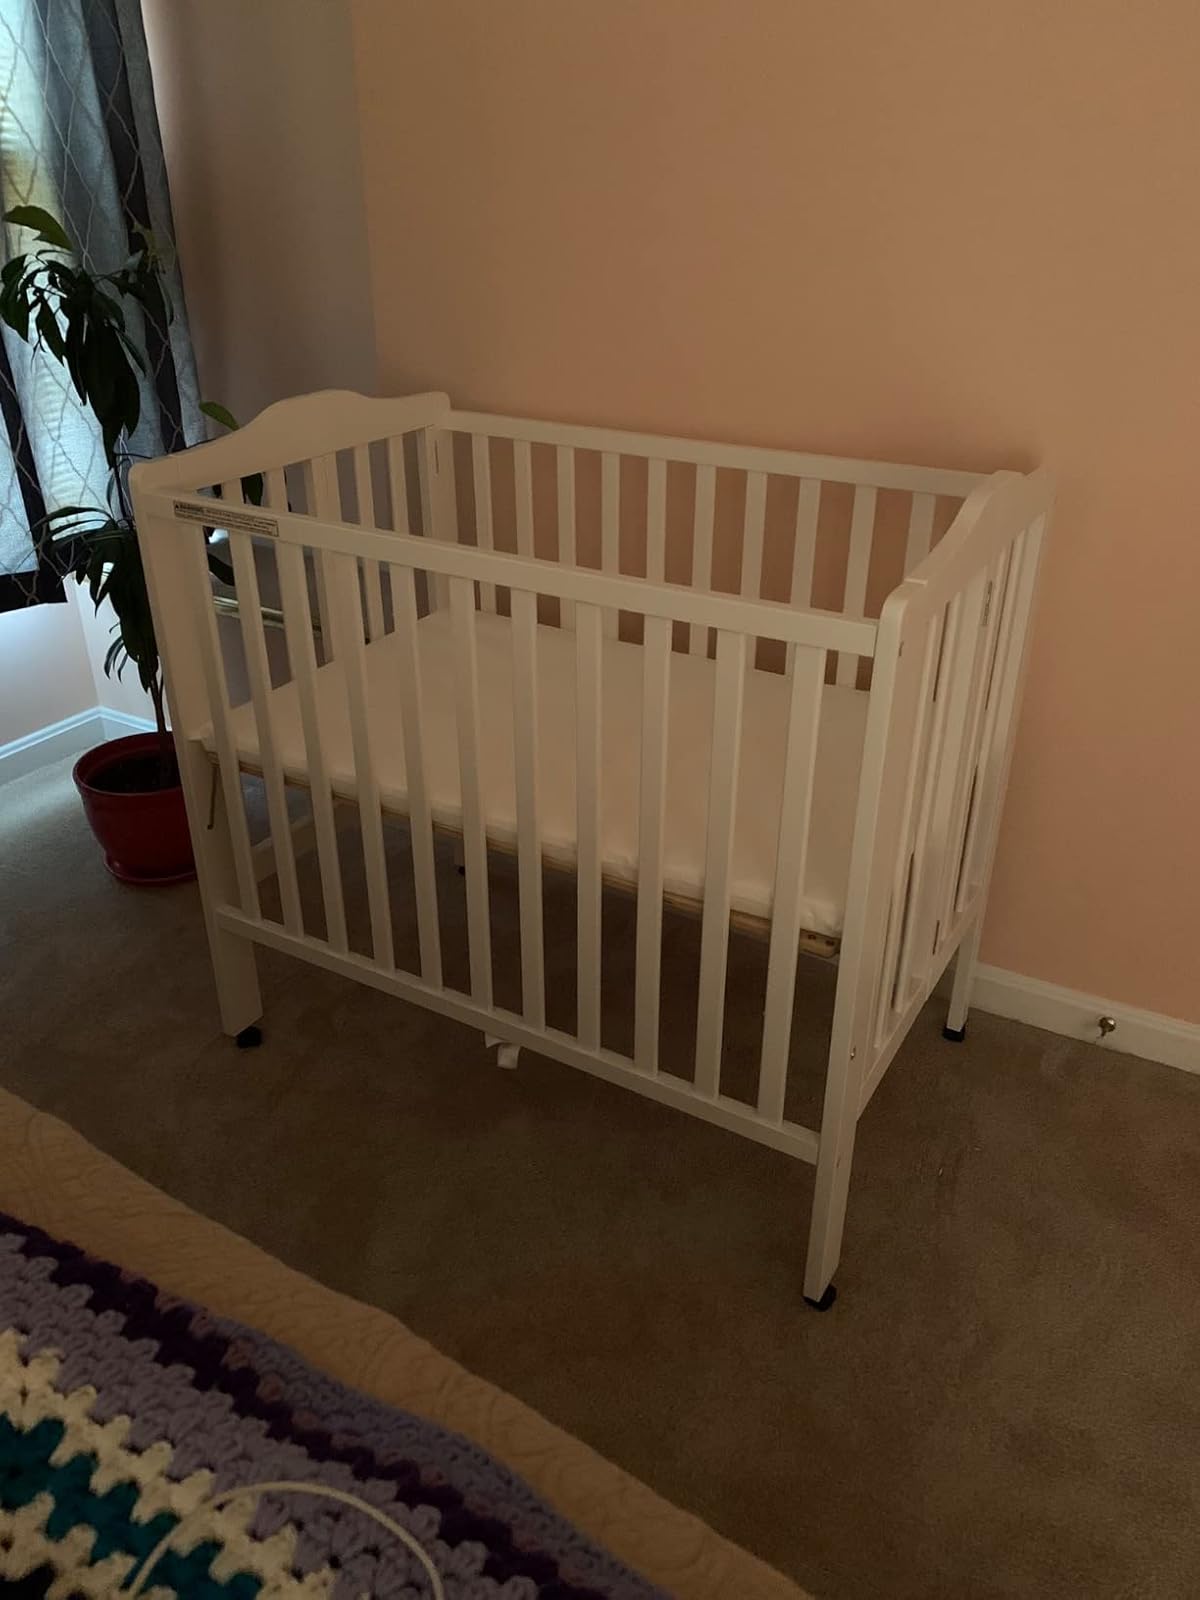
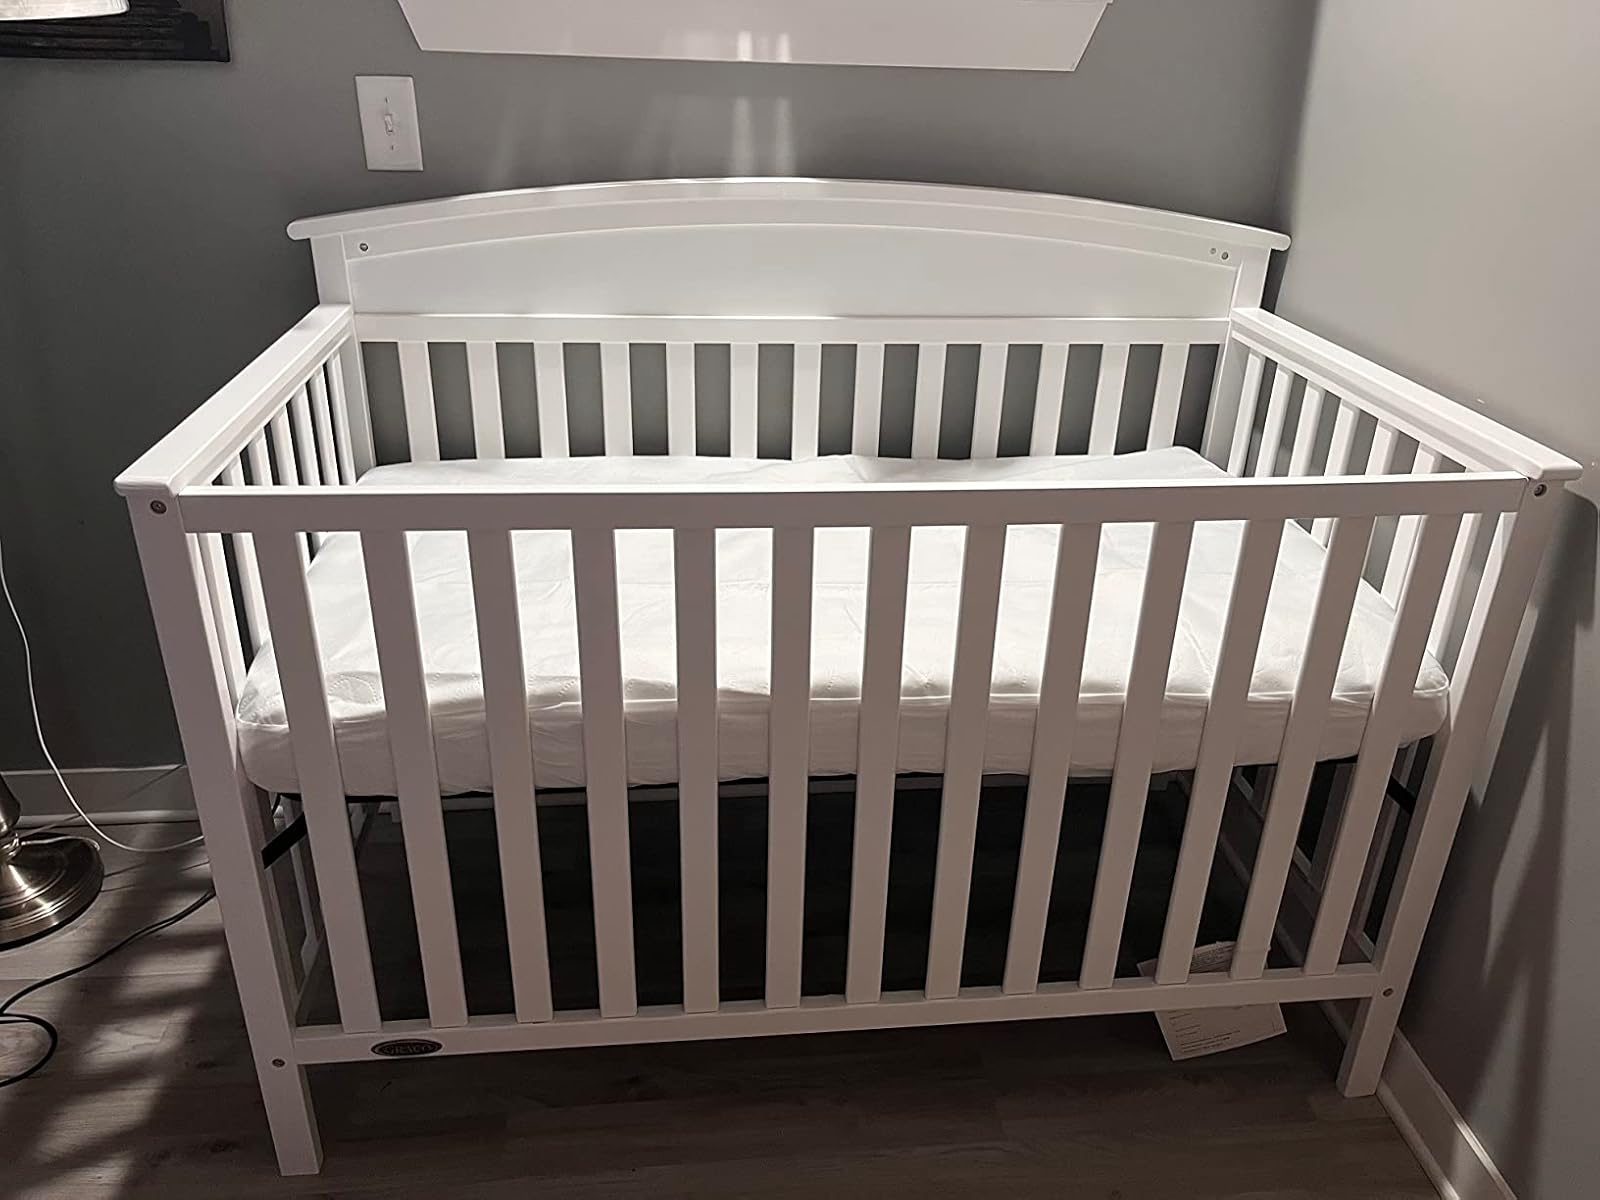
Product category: products_crib
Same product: no